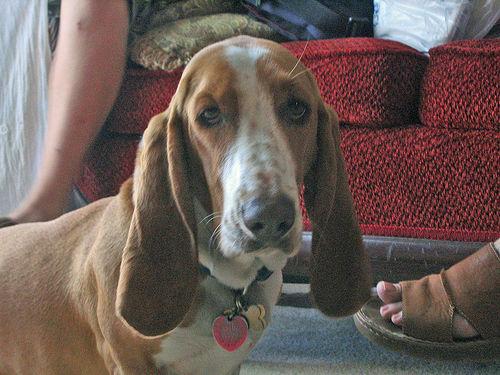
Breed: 241-n000100-basset